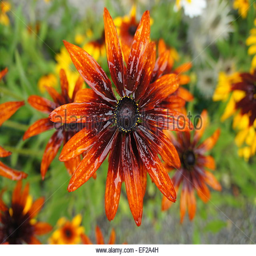
alpine flowers after the rain